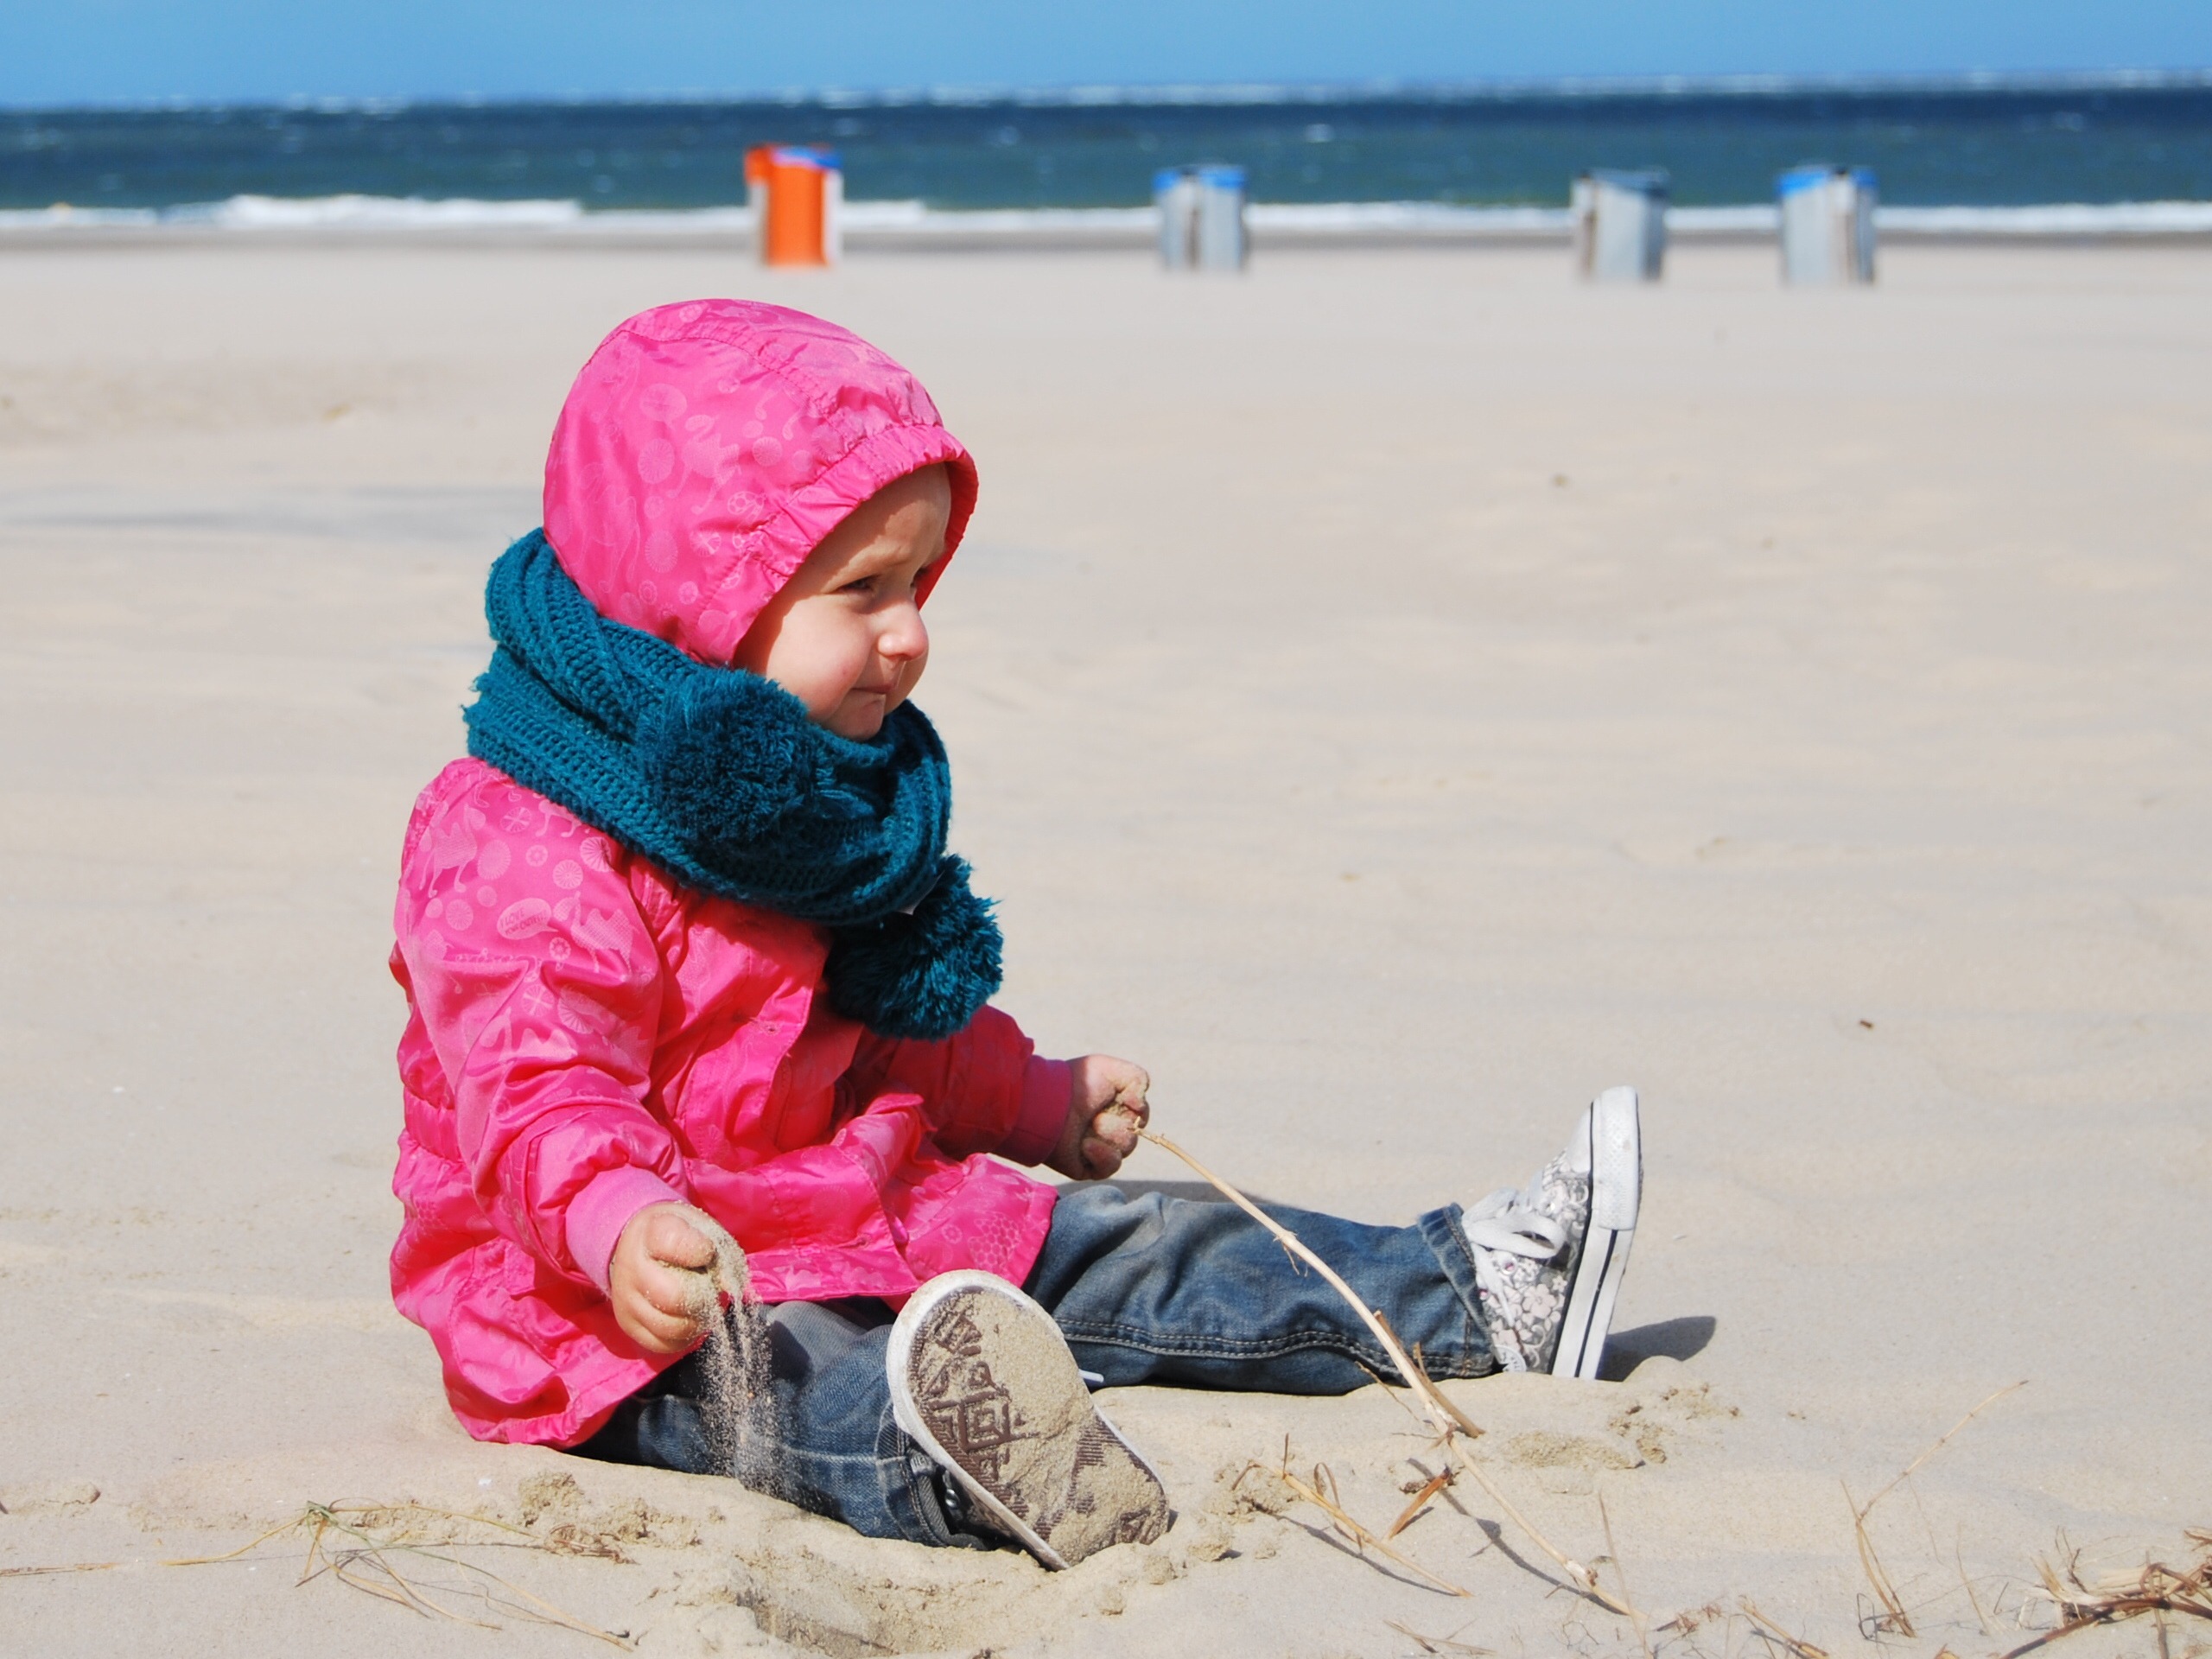
beach, sea, sand, people, girl, play, child, toddler